The Sunless Street

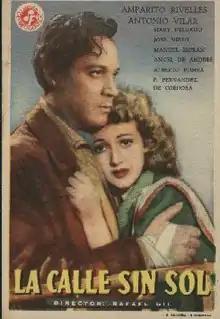
Spanish film poster

The Sunless Street (Spanish: La calle sin sol) is a 1948 Spanish drama film written by Miguel Mihura and directed by Rafael Gil.